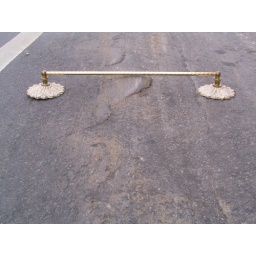
A close-up of a dangerous bus/pavement knuckle in the eastbound bike lane near Ontario St. at a bus stop.